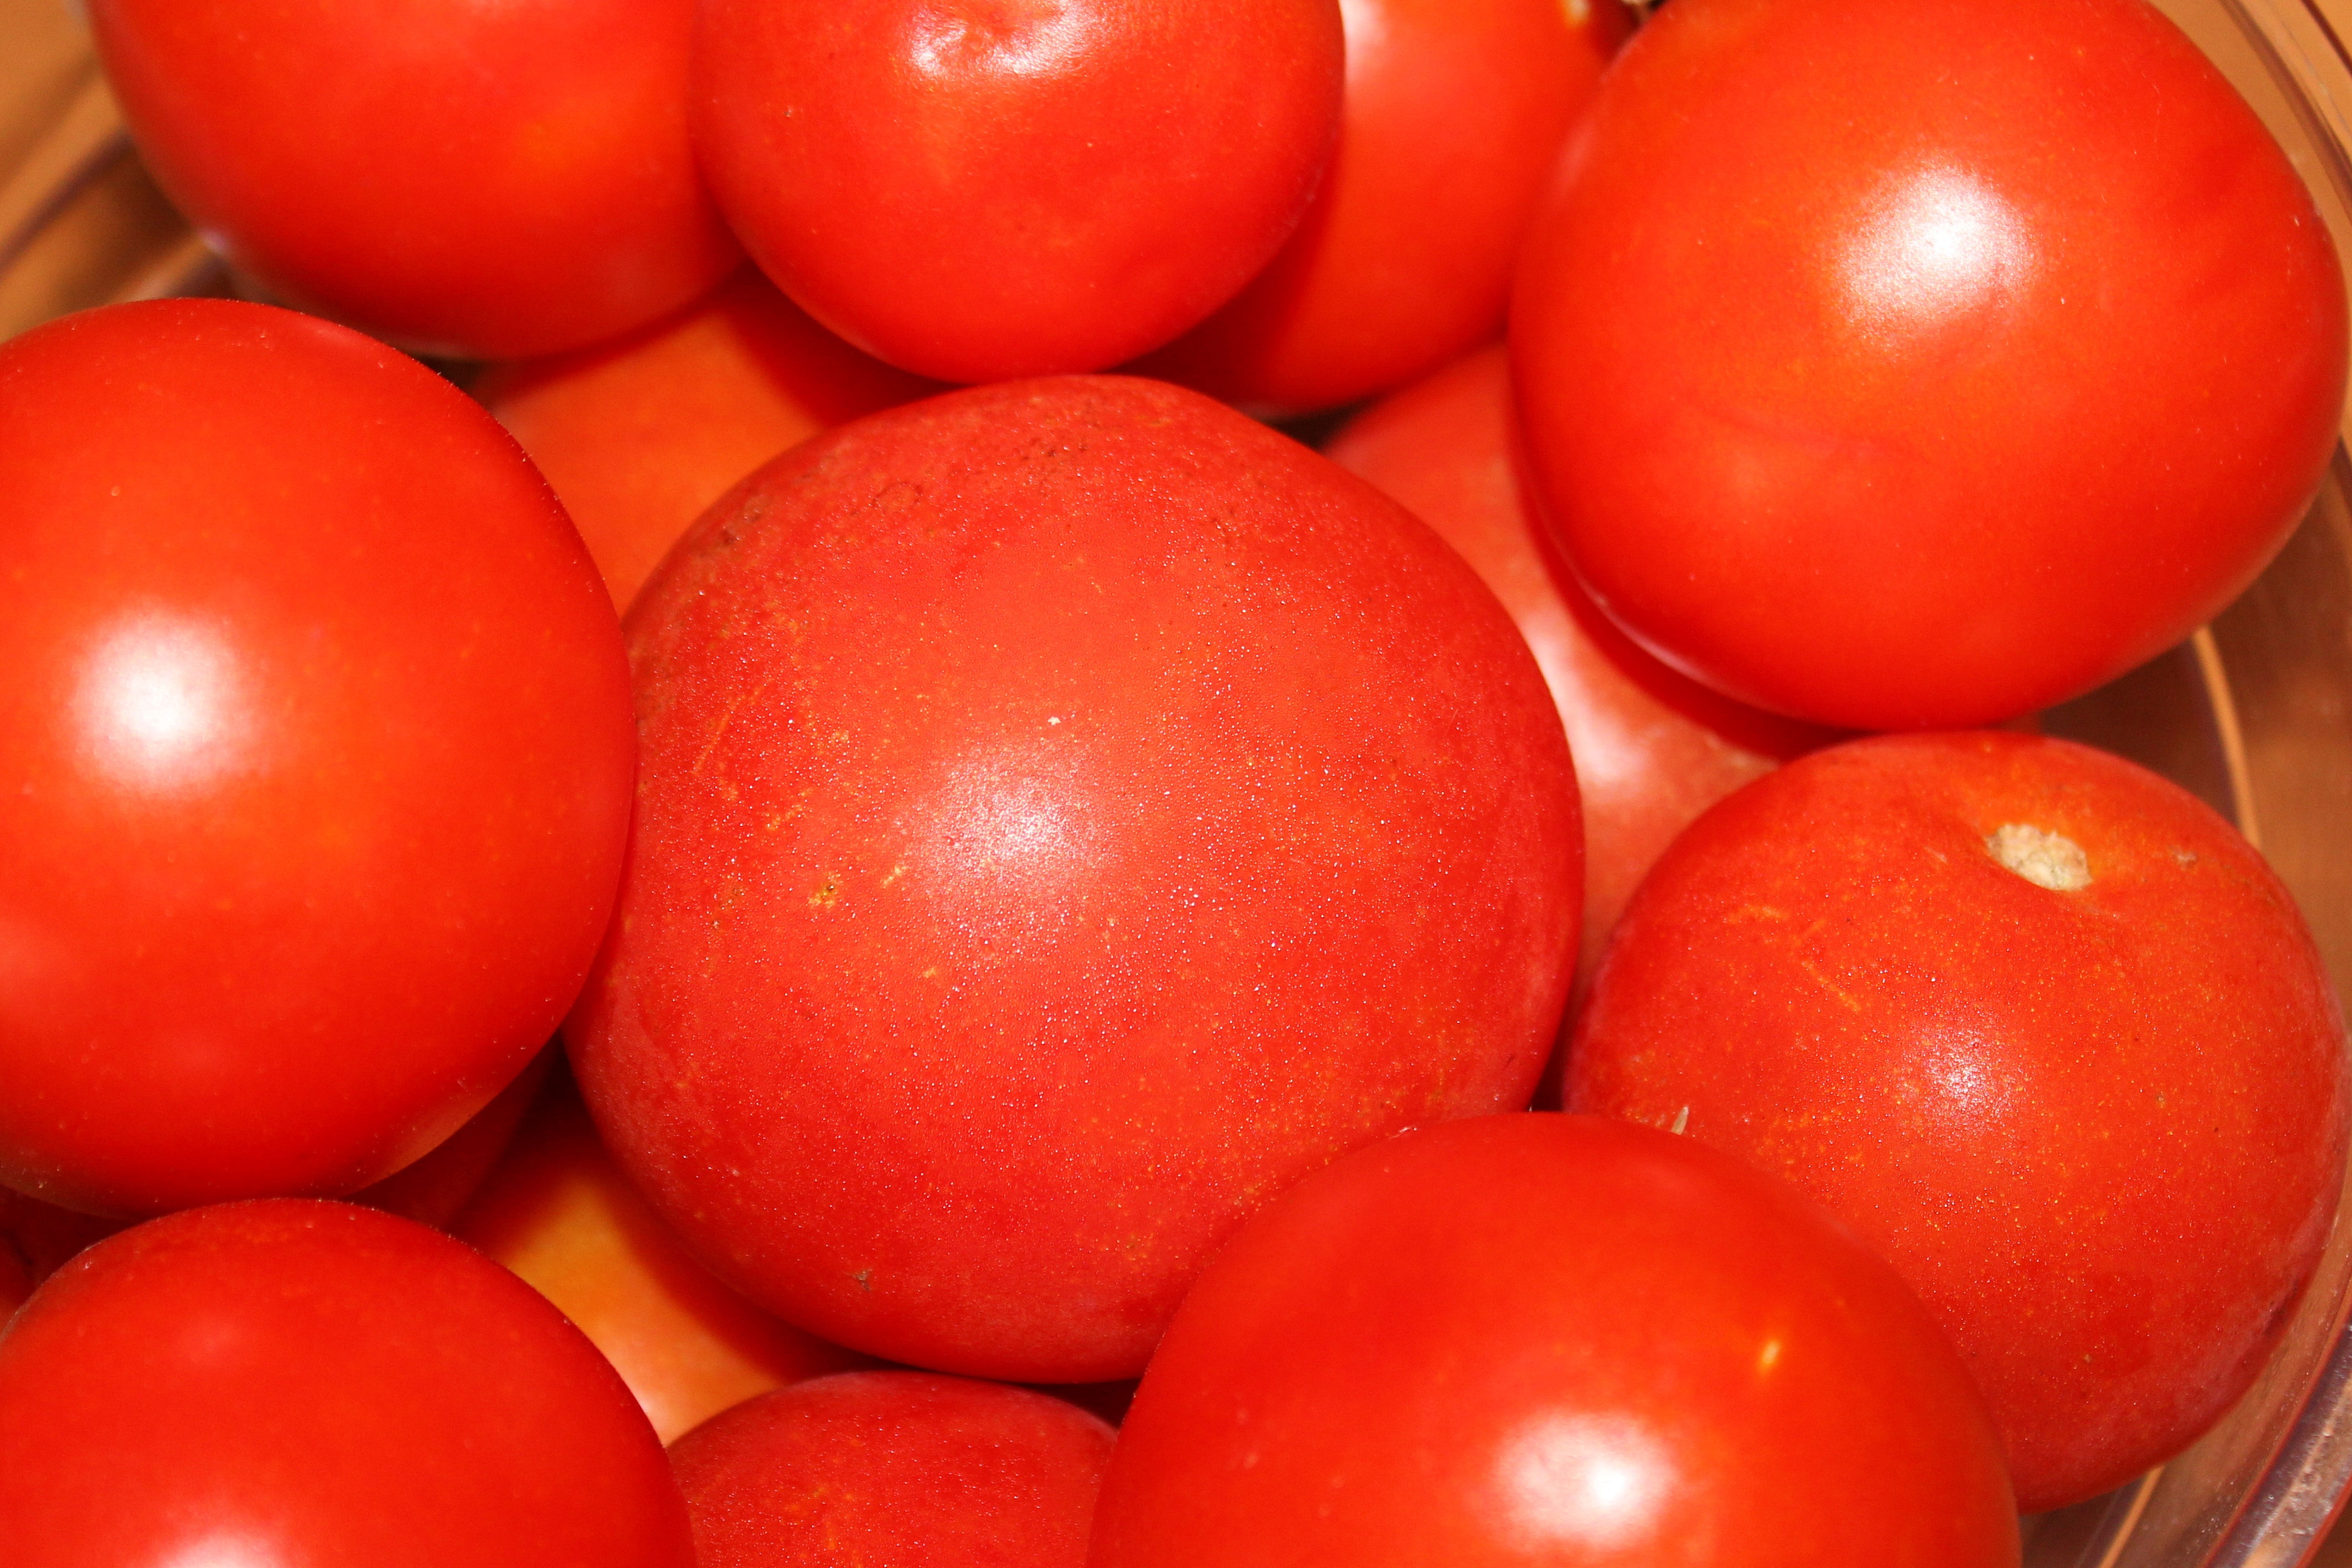
plant, fruit, food, red, produce, vegetable, tomato, vegetables, tomatoes, vitamins, flowering plant, plum tomato, land plant, potato and tomato genus